Ormoiche

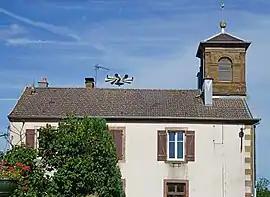
The town hall in Ormoiche

Ormoiche is a commune in the Haute-Saône department in the region of Bourgogne-Franche-Comté in eastern France.